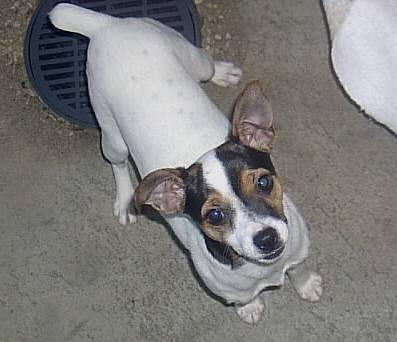
dog